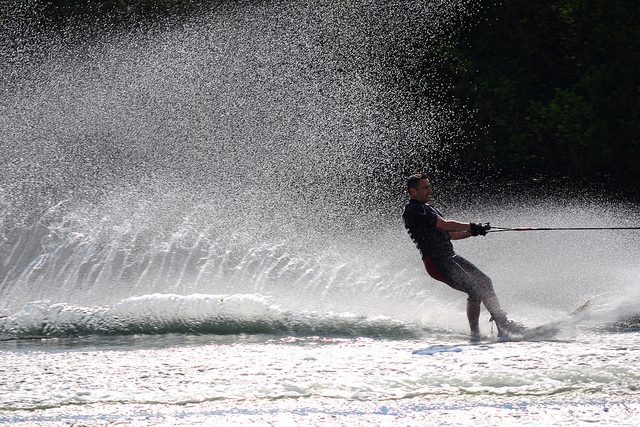
user: Given an image and a question. Answer the question in a short answer. Question: What kind of wakeboard is the man using? Short Answer:
assistant: continuous